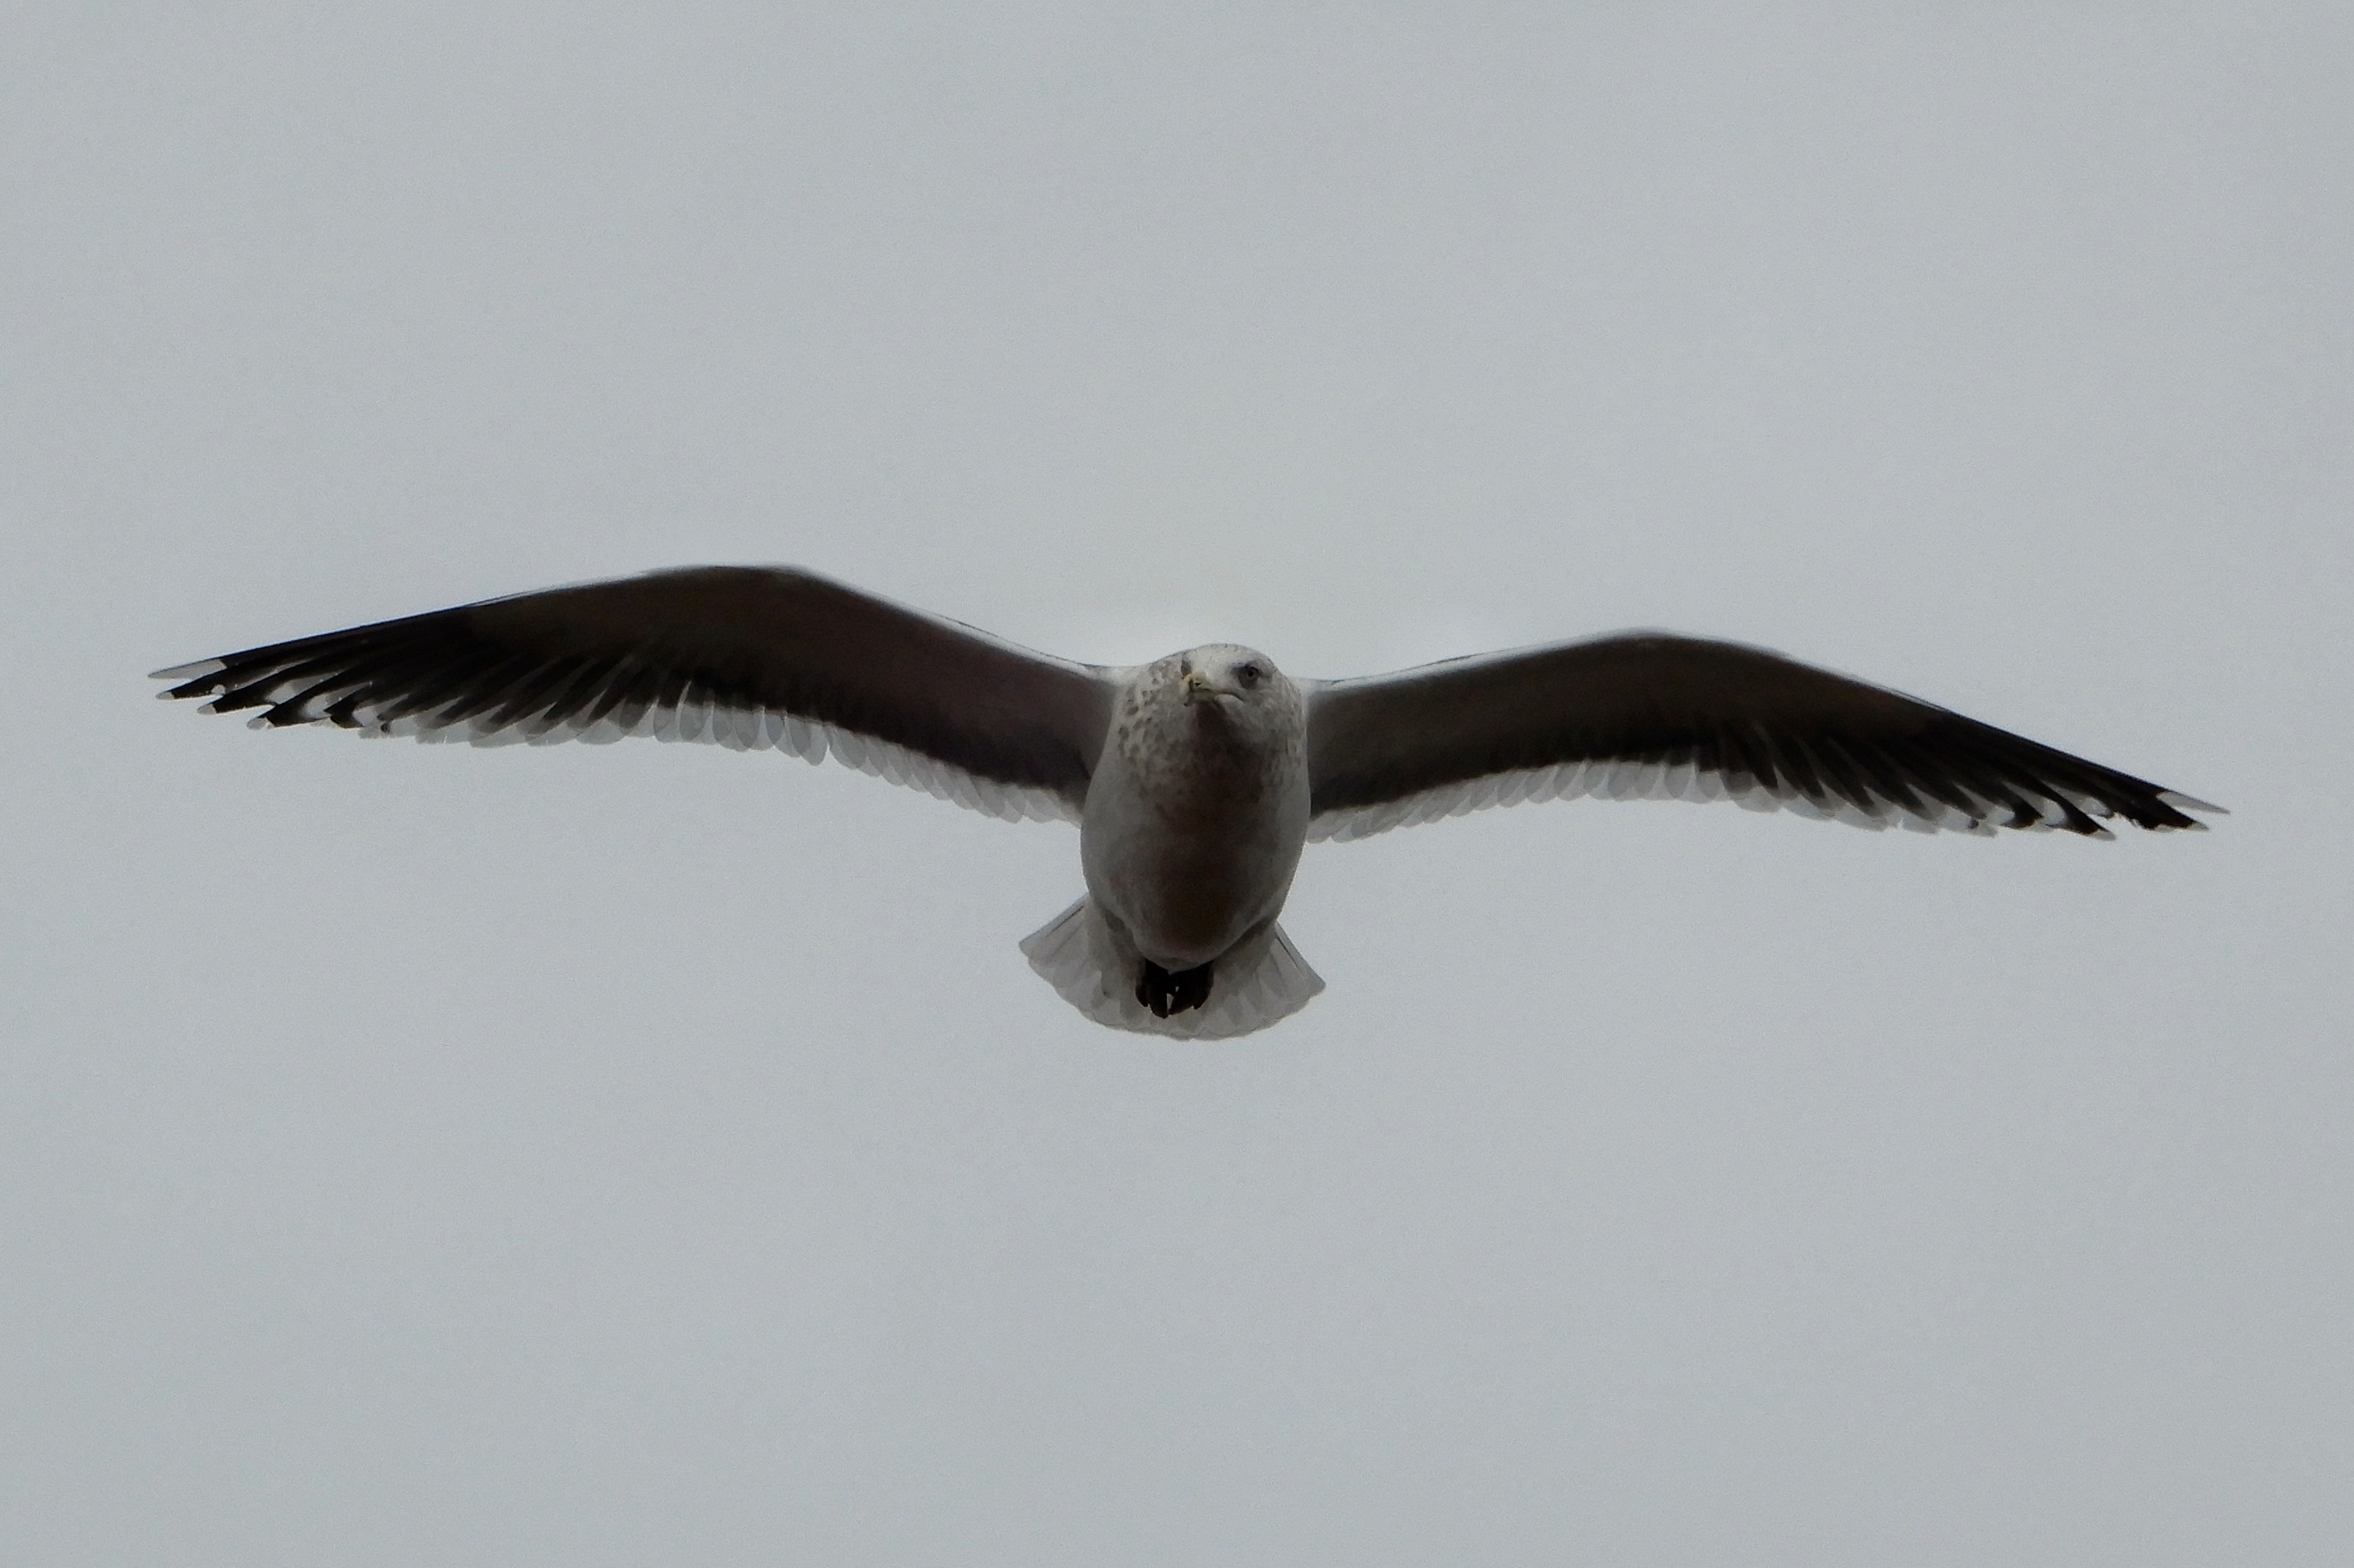
bird, wing, sky, animal, seabird, seagull, wildlife, gull, beak, flight, natural, fauna, wild animal, free, bird migration, sea gull, charadriiformes